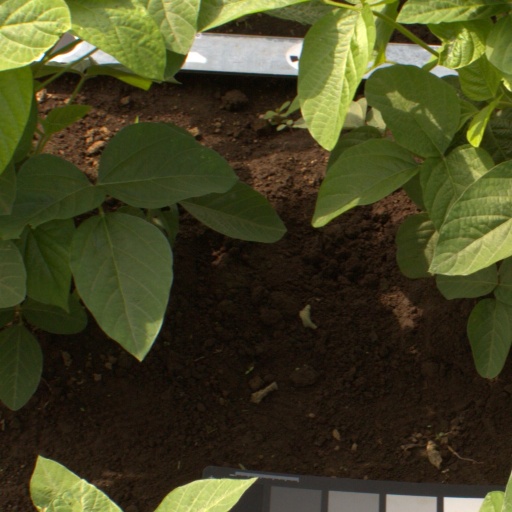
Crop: soybean